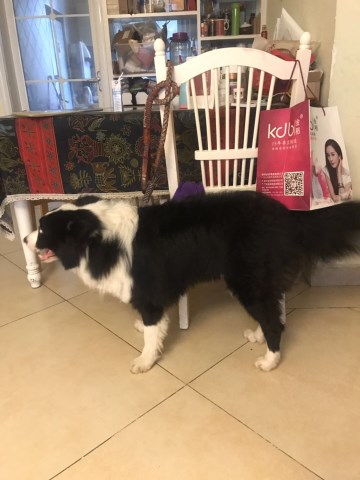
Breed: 2594-n000109-Border_collie